Petra Wadström

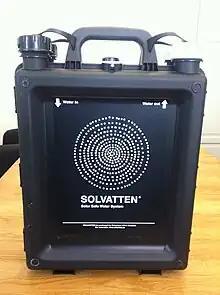
Slovatten water purification device

Wadström did biochemical medical research at the Karolinska Institutet in Stockholm, Sweden, and then moved to Basel, Switzerland, to join a team exploring DNA research.